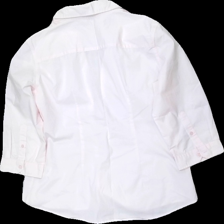
View: back
Type: Shirt
Category: Ladies
Brand: Stockhlm
Colors: Pink
Material: 75% cott 25% poly
Cut: Regular
Size: 40
Stains: Minor
Price range: <50
Recommended usage: Export